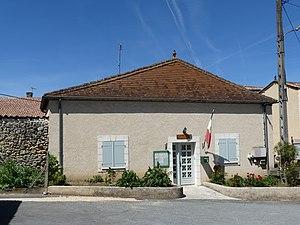
La mairie de Beauronne, Dordogne, France.
Beauronne est une commune française située dans le département de la Dordogne, en région Nouvelle-Aquitaine.